Zarar Ahmad Osmani

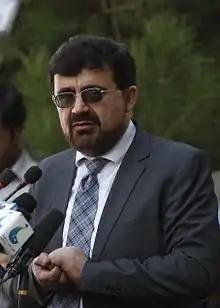
Osmani, in October 2011, speaking as Afghan Minister of Counter Narcotics

Zarar Ahmad Moqbel Osmani (born 1964) is a politician in the Islamic Republic of Afghanistan who was Minister of Foreign Affairs (2013 to 2015) and Minister of Interior (2005 to 2008). Previously, he was Minister of Counter Narcotics and Governor of Parwan Province. Prior to this, he was Chief of Police of Parwan province and First Secretary to Afghan Embassy in Tehran. He also joined the mujahideen during the Soviet–Afghan War, fighting against the Afghan government led by Mohammad Najibullah.